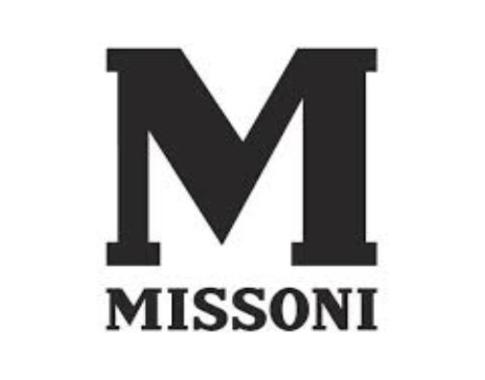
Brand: missoni
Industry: Clothes